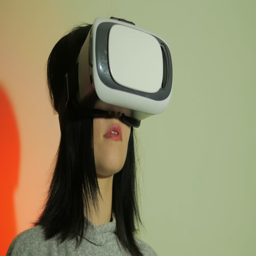
a young woman uses virtual reality glasses in natural light